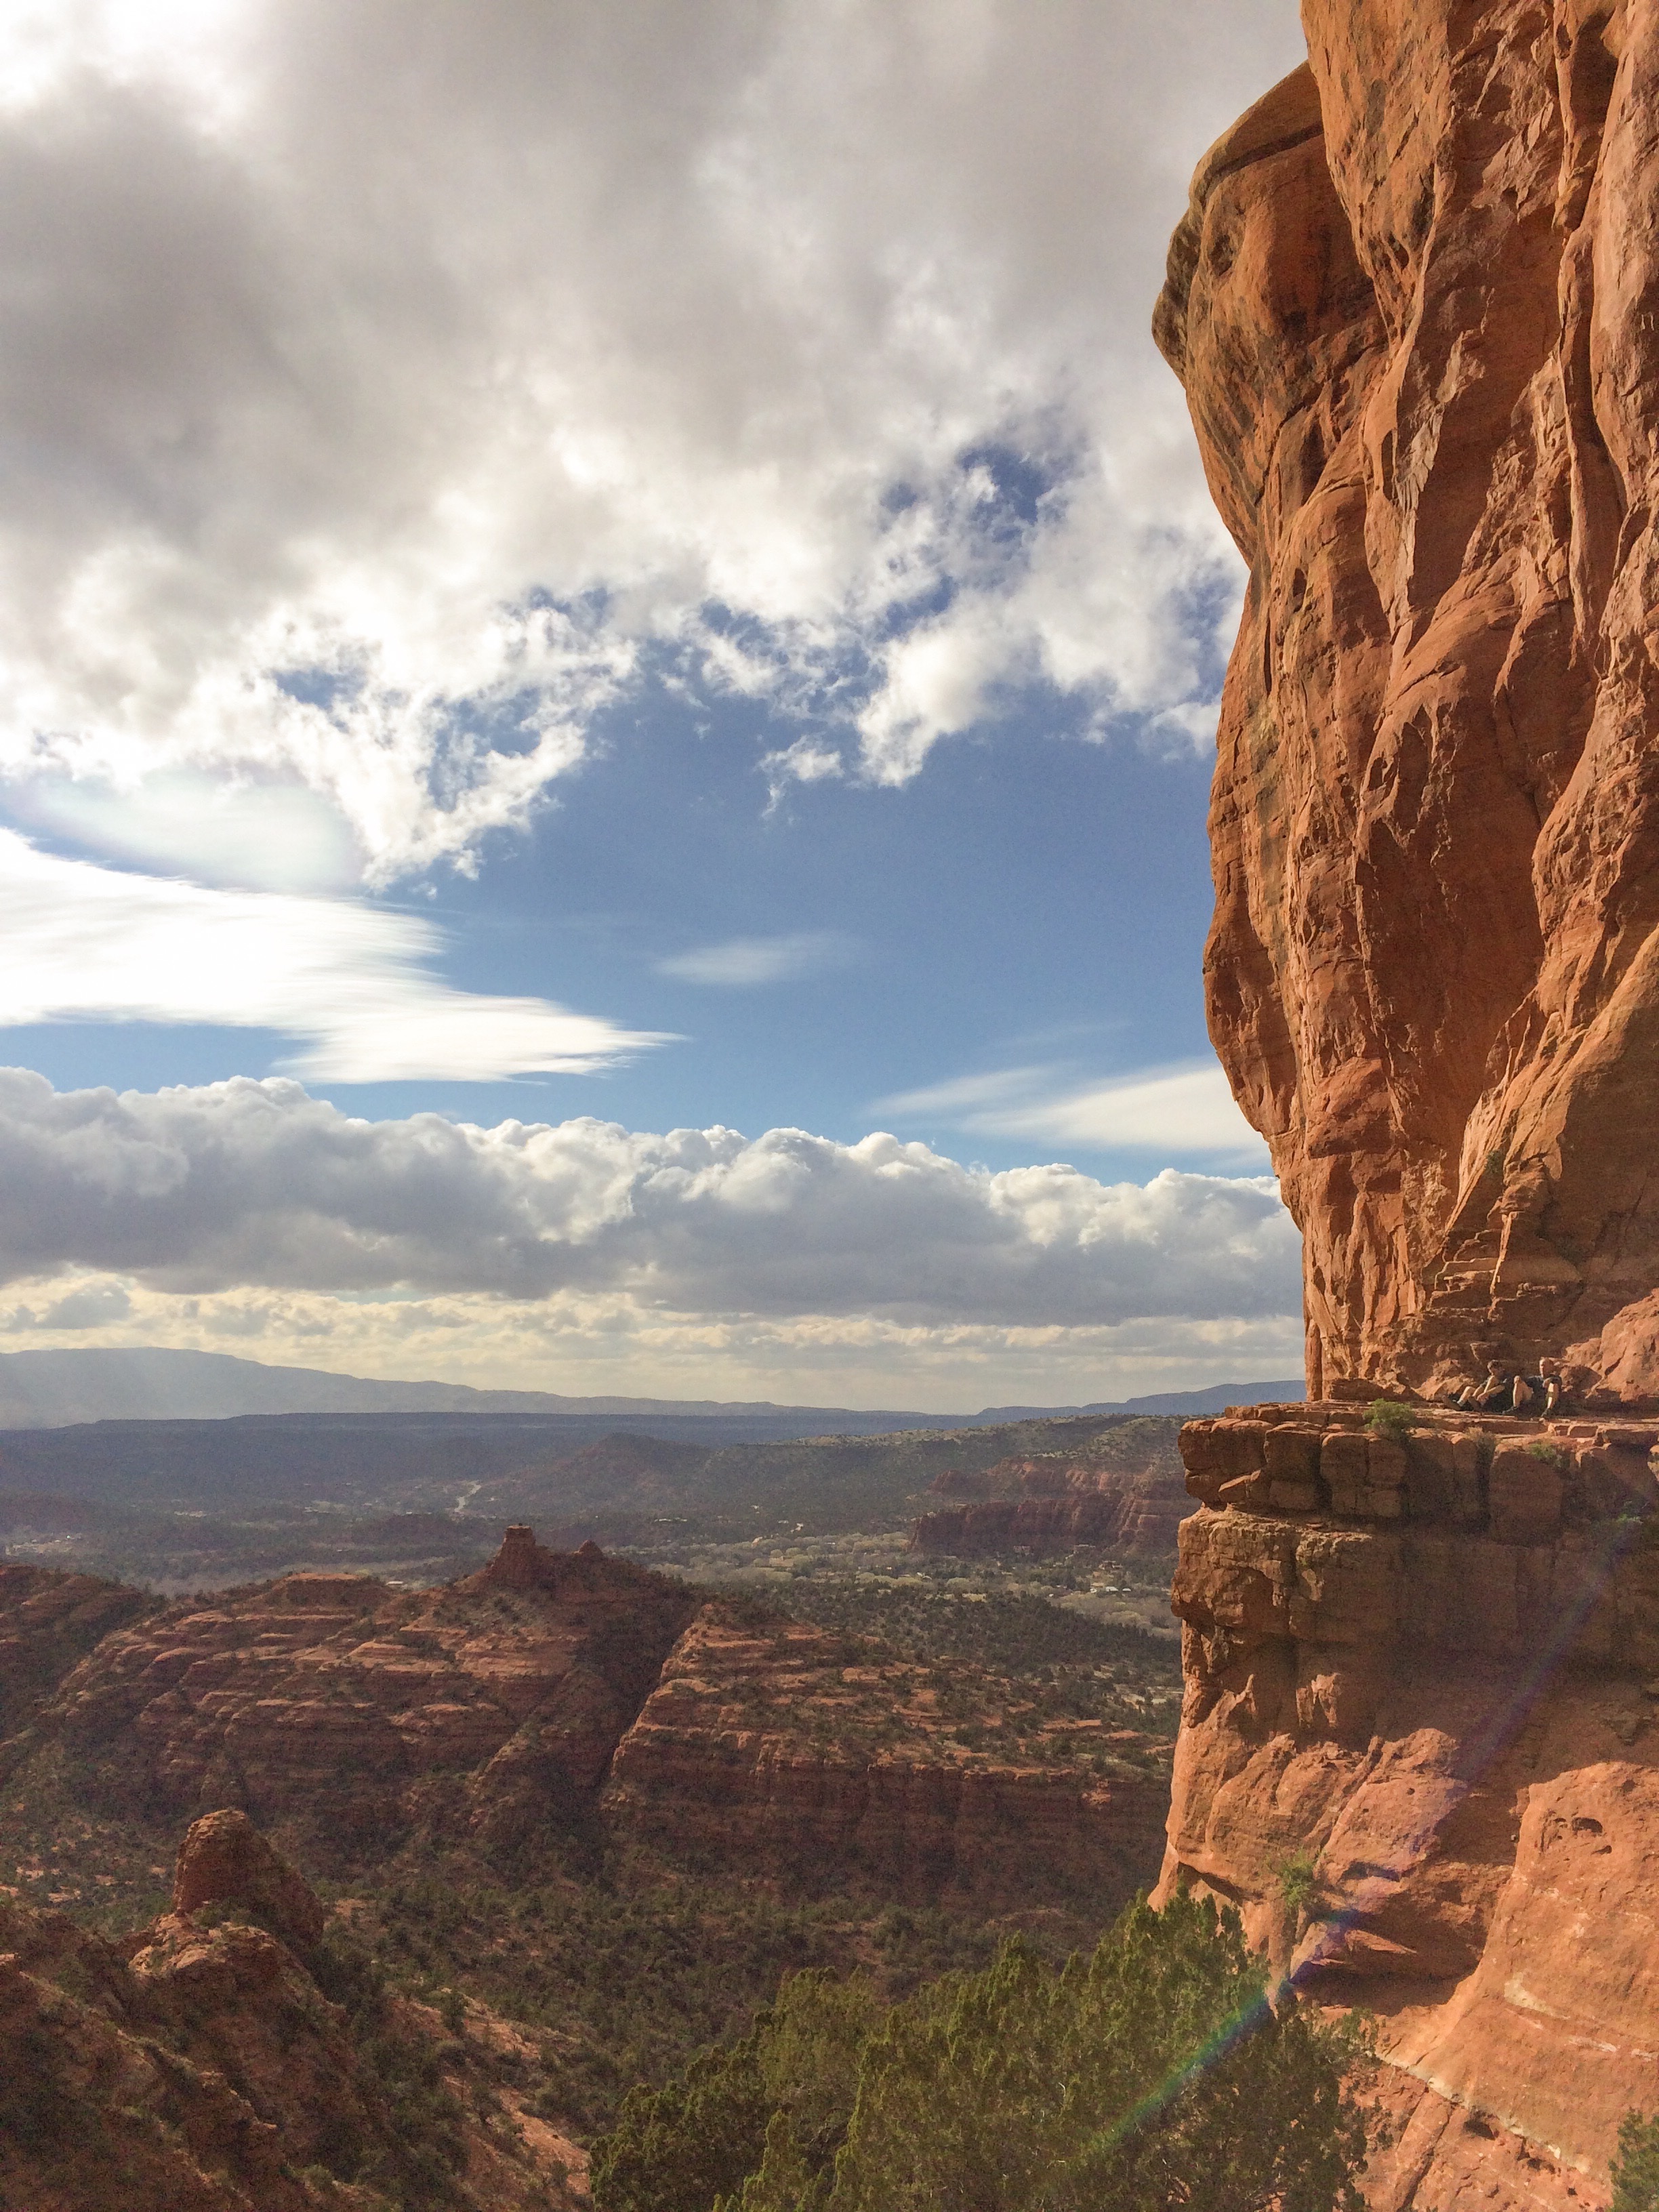
landscape, nature, rock, mountain, structure, sky, view, wall, valley, mountain range, stone, formation, cliff, arch, high, red, tower, scenic, climbing, steep, canyon, extreme, terrain, national park, above, outdoors, geology, badlands, plateau, vertical, wadi, landform, geographical feature, mountainous landforms